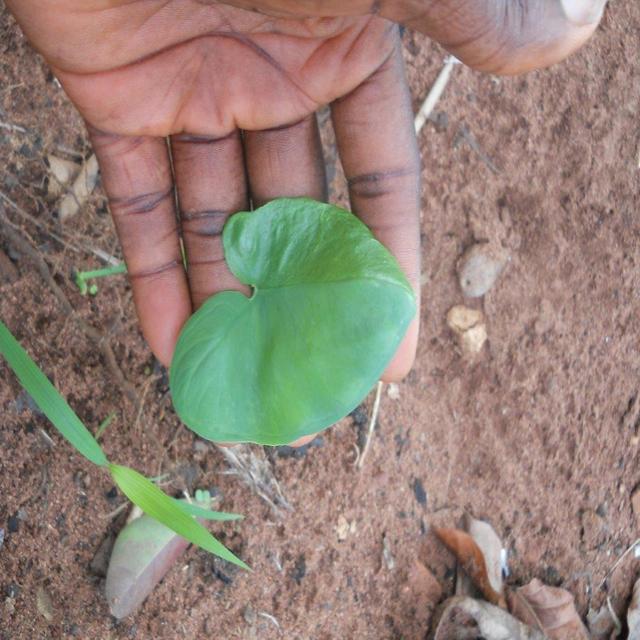
Label: Healthy